Bilhères

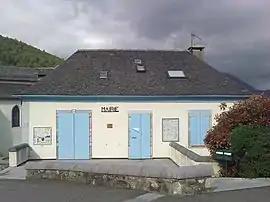
Town hall

Bilhères is a commune of the Pyrénées-Atlantiques department in southwestern France.